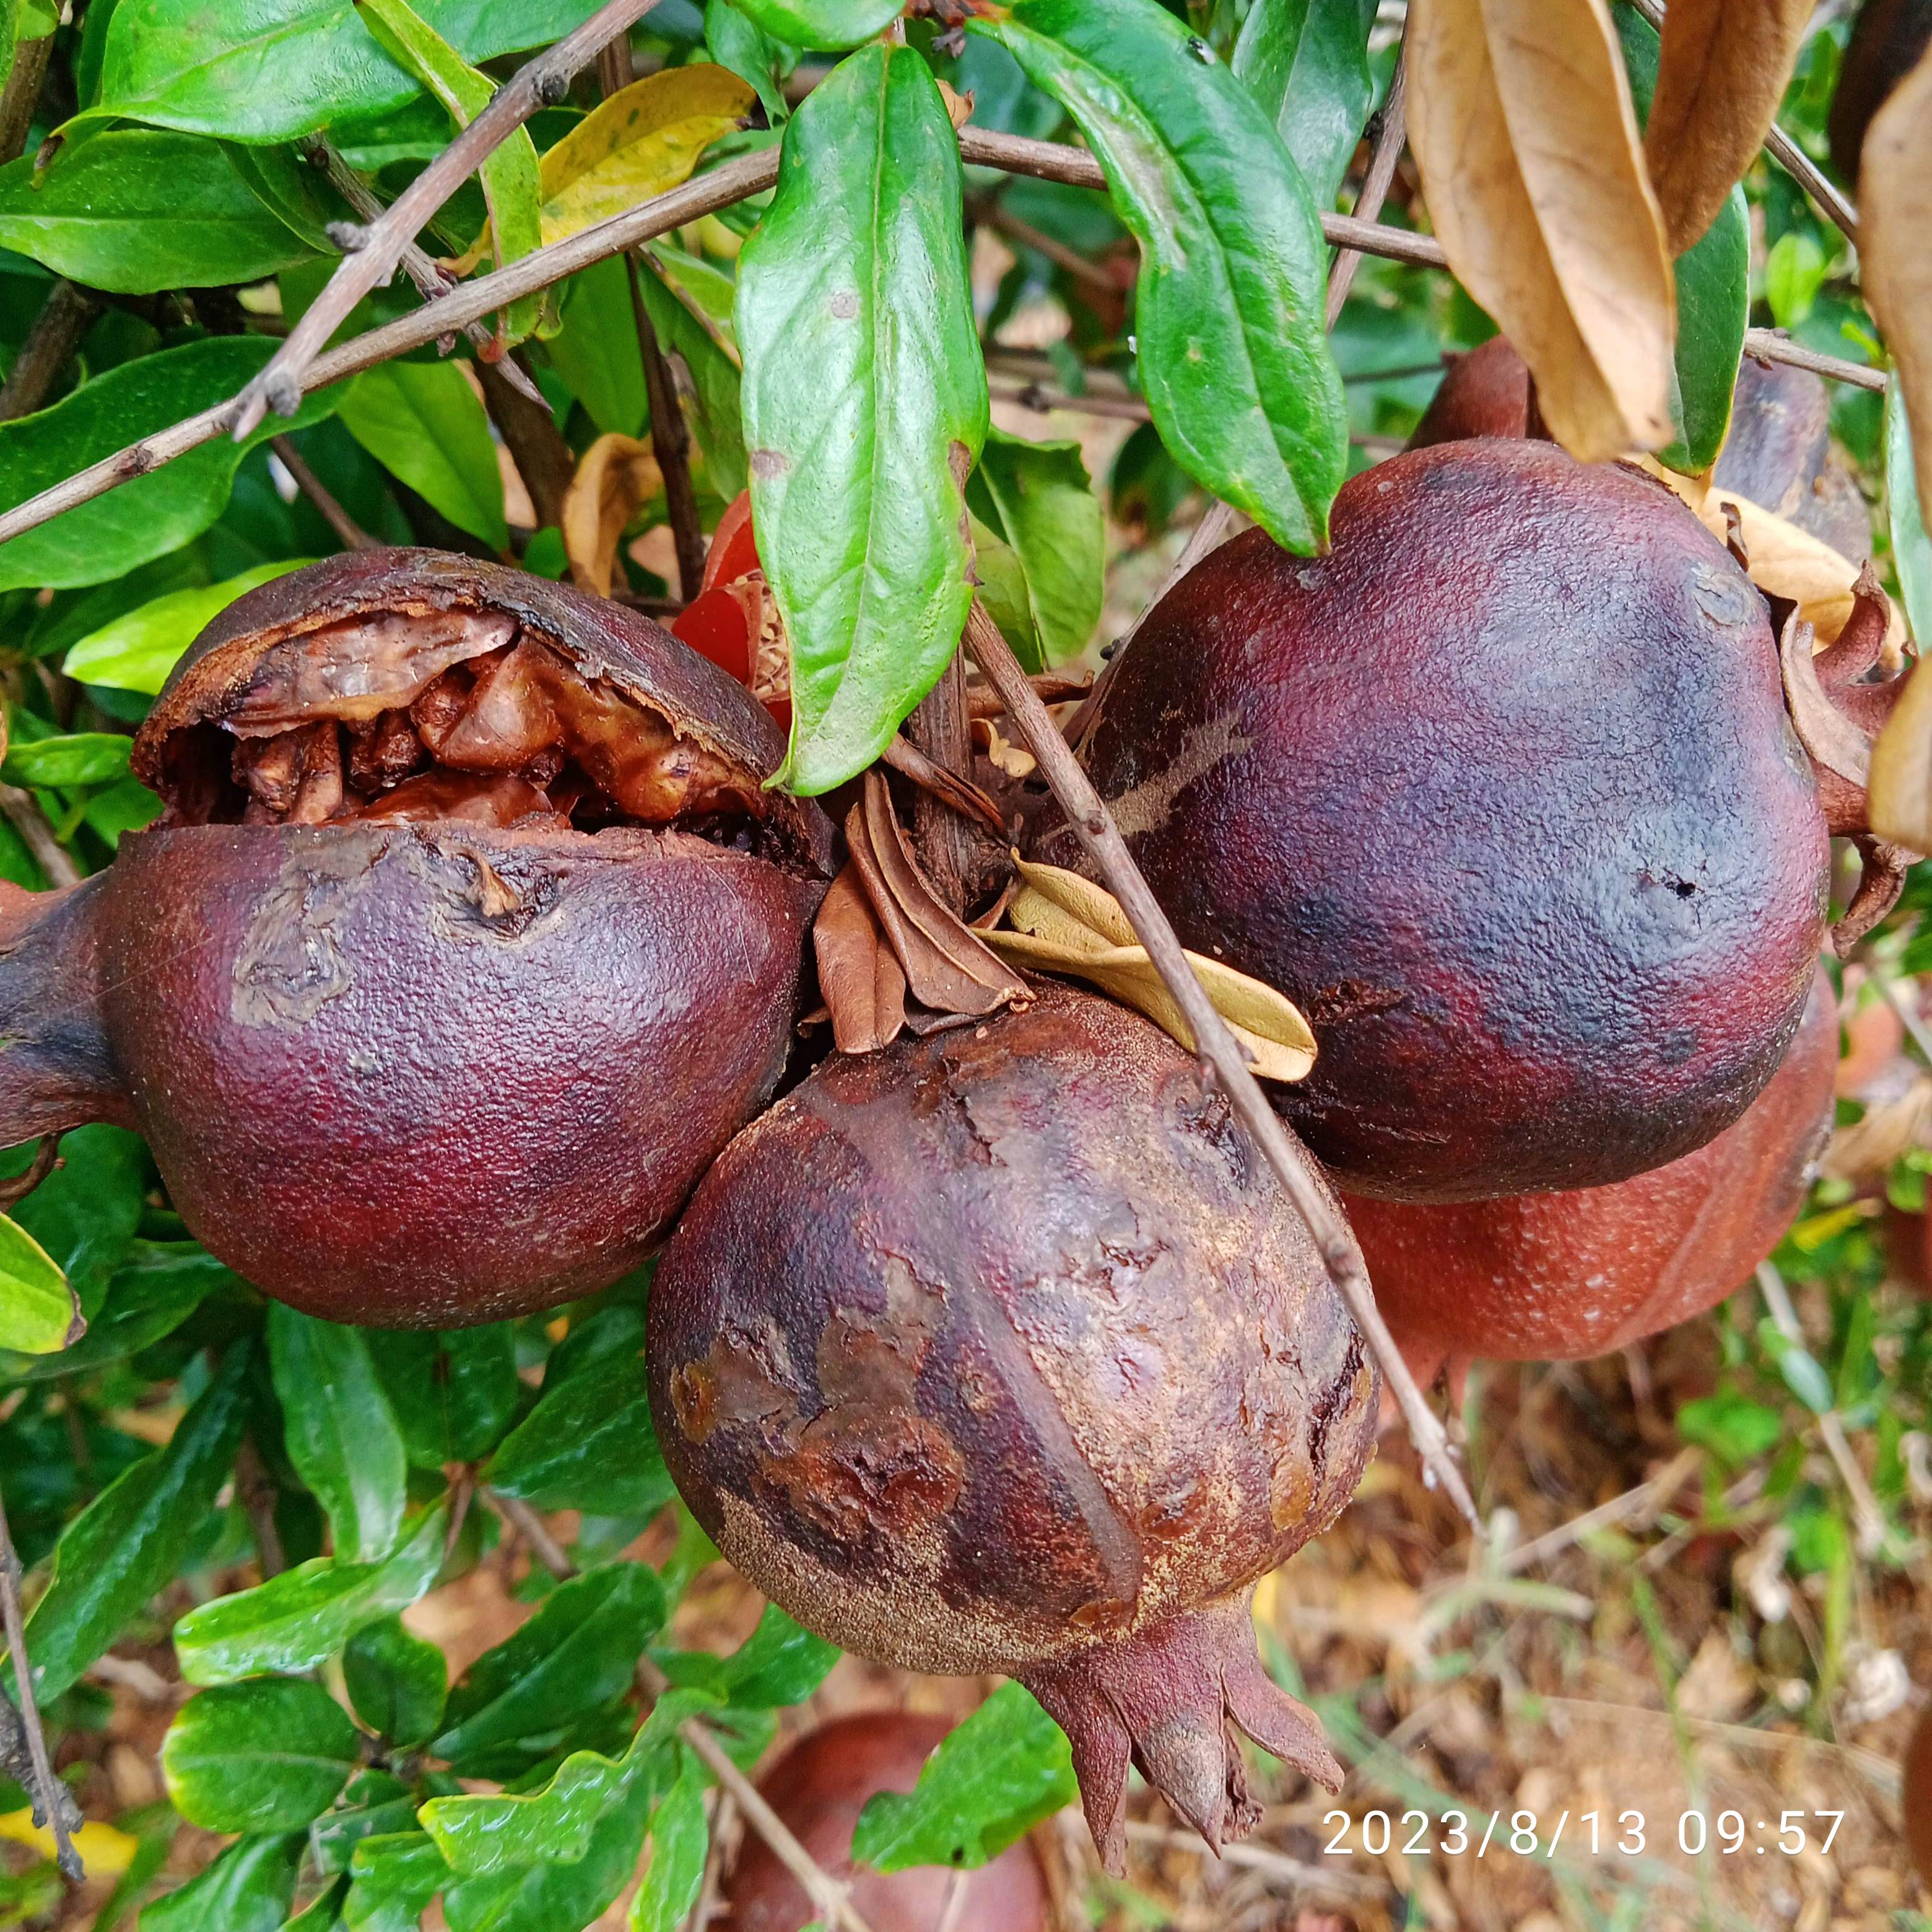
Label: Bacterial_Blight